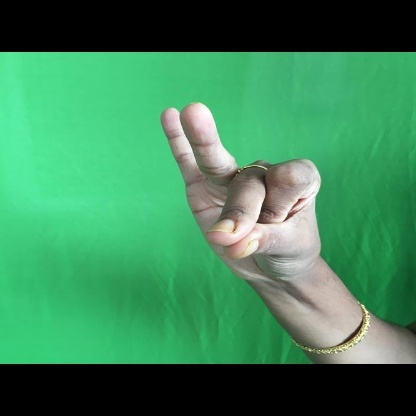
Mudra: Bramaram